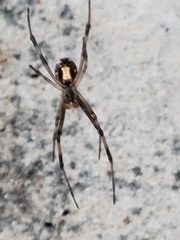
Species: Lactrodectus_hesperus